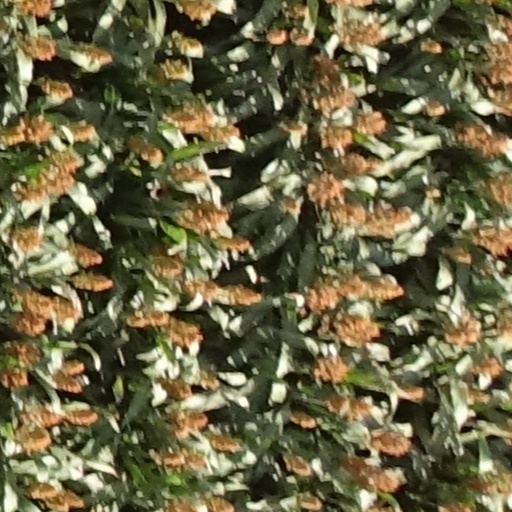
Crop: sorghum